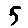
Label: 5